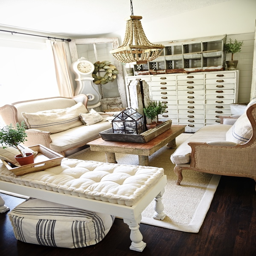
rustic farmhouse living room see how to create this cozy with person